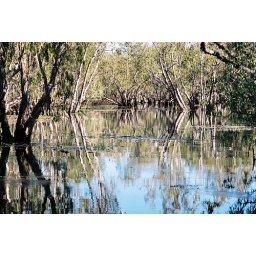
paper bark forest in Kakadu